Connection game

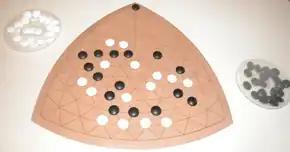
A commercially-sold Y board

Y is an abstract strategy board game, first described by John Milnor in the early 1950s. The goal of Y is similar to Hex except that each player has the identical goal of making a connection between all three sides forming a "Y" rather than "owning" specific sides that must be connected. The game was independently invented in 1953 by Craige Schensted and Charles Titus. It is an early member in a long line of games Schensted has developed, each game more complex but also more generalized.